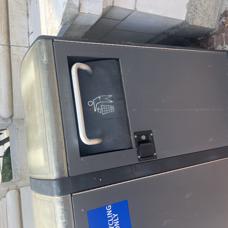
Label: trash